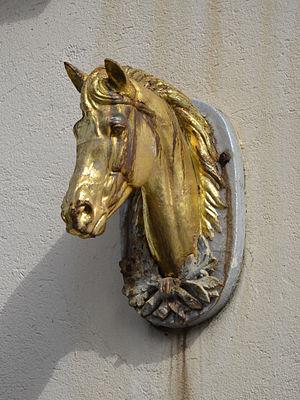
Devanture d'une ex-Boucherie Chevaline - Les Herbiers, Vendée
Cheval à sang chaud, cheval proche du sang ou cheval de sang sont des expressions du domaine de l'élevage équin, construites par des orientalistes et popularisées par différents hippologues, qui désignent un cheval léger au tempérament vif, appartenant à une race d'Afrique du Nord, du pourtour méditerranéen ou de l'Asie centrale. Un tel nom s'applique aussi aux descendants des chevaux de ces régions géographiques. Ce concept flou inclut de nombreuses races de chevaux réparties dans une grande variété de pays, en particulier le Pur-sang et l'Arabe, mais aussi l'Anglo-arabe, le Hanovrien, ou encore le cheval du Namib. Le Caspien, originaire du Nord de l'Iran, est présumé être la plus ancienne race à sang chaud connue.